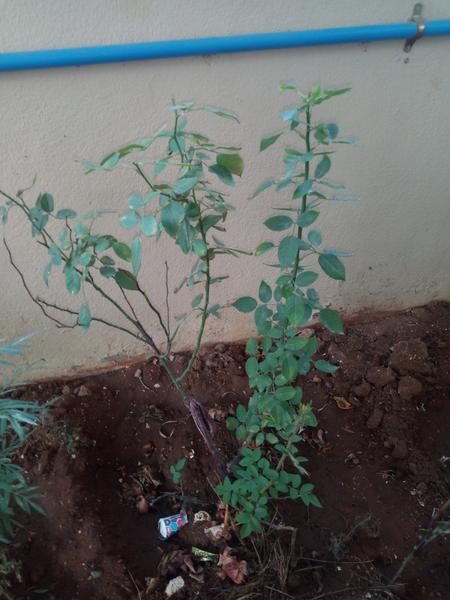
Plant: Rose